459

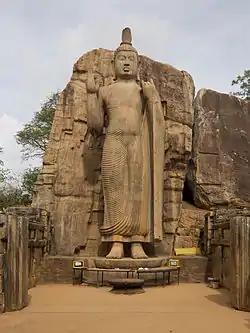
The Avukana Buddha Statue (Sri Lanka)

Year 459 (CDLIX) was a common year starting on Thursday of the Julian calendar. At the time, it was known in the Roman Empire as the Year of the Consulship of Ricimer and Patricius (or, less frequently, year 1212 "Ab urbe condita"). The denomination 459 for this year has been used since the early medieval period, when the Anno Domini calendar era became the prevalent method in Europe for naming years.